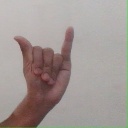
अक्षर: य